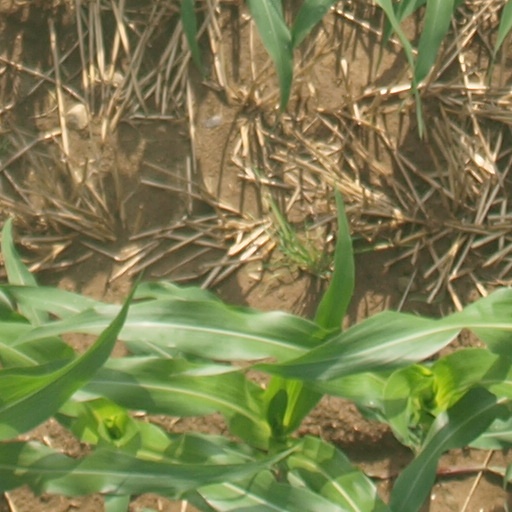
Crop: maize; corn